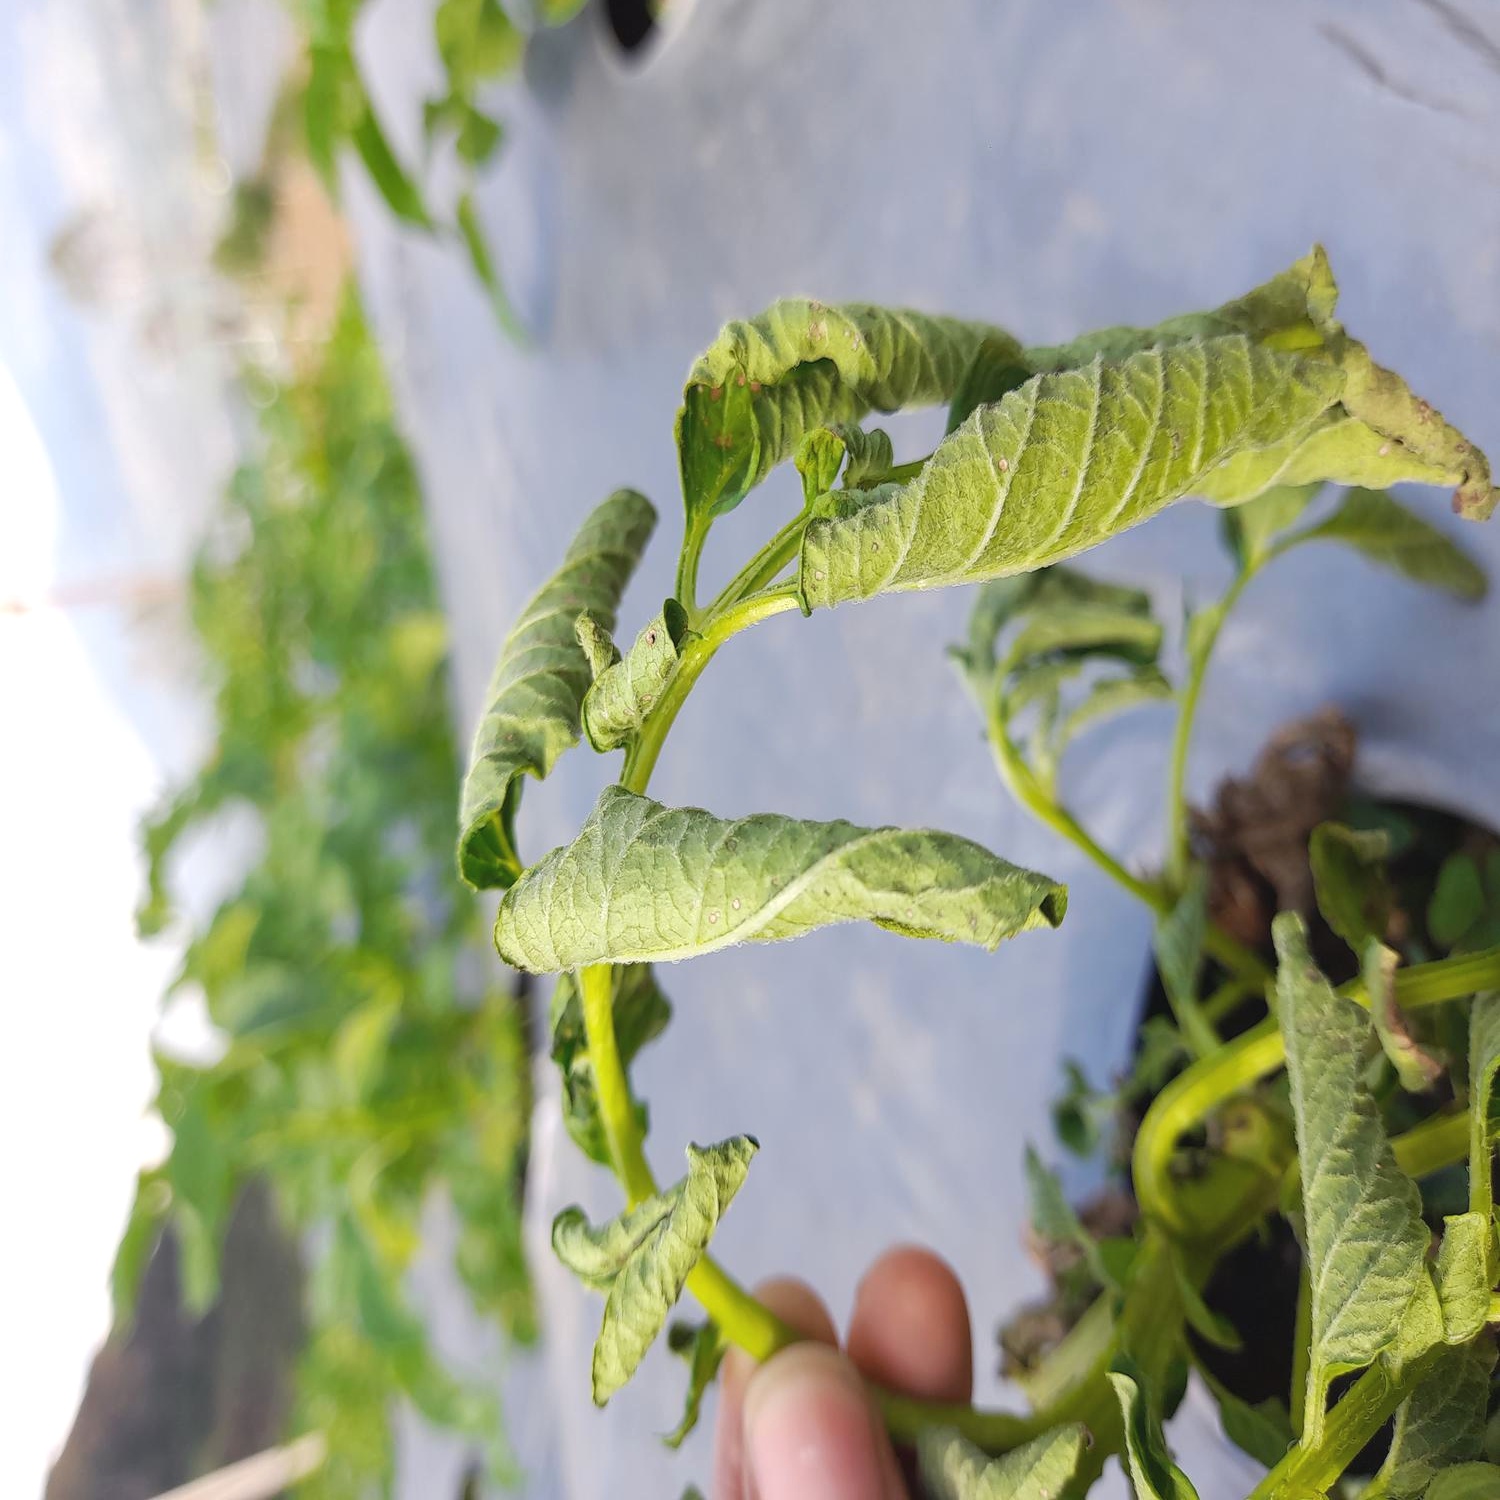
Etiqueta: Pudricion_Parda